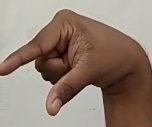
ASL sign: Q